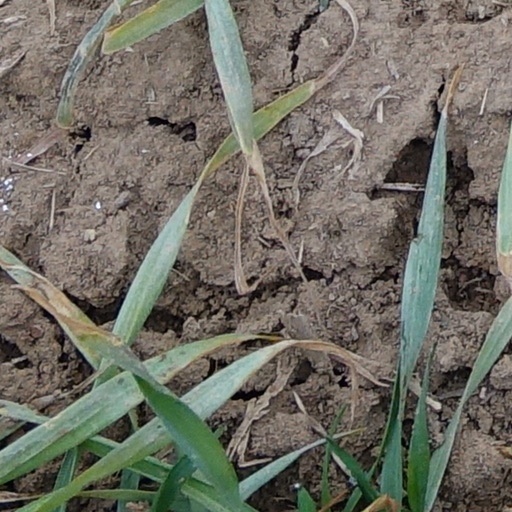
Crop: wheat